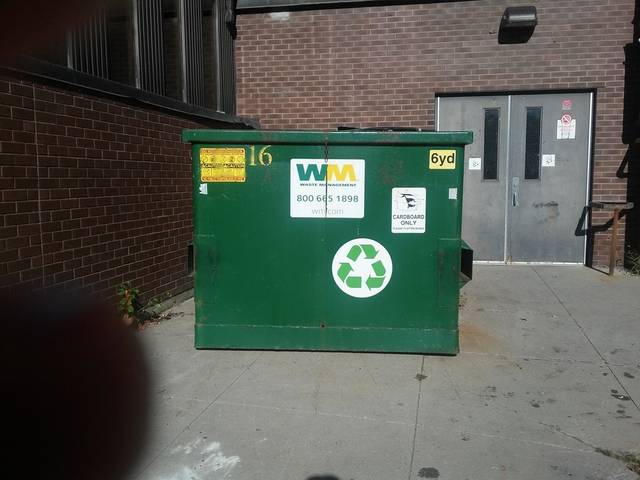
Region: Canada
Coordinates: 45.381, -75.699